Zhou Guanyu

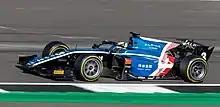
Zhou at the 2021 Silverstone Formula 2 round

Zhou entered his third F2 season staying with UNI-Virtuosi and partnering Felipe Drugovich. He took pole position in the opening round at Bahrain and converted the pole to his first feature race win in F2. The Chinese driver took another victory in the first sprint race in Monaco ahead of his team-mate Drugovich. However, after another podium in Baku, Zhou went four races without scoring points, with a brake failure and a resulting collision with Dan Ticktum in the first lap of the second race in Azerbaijan and a spin in the first sprint race at Silverstone allowing fellow academy member Oscar Piastri to take the lead in the standings. Zhou broke his duck by taking his third victory of the season in the feature race in Britain, beating out Ticktum for the victory. At the following round in Monza Zhou was able to end up on the podium twice, losing out to Théo Pourchaire and Piastri in races one and three respectively. Unfortunately for the Chinese driver, he stalled his car following a spin before the first race in Sochi and only managed to finish the feature race in sixth place, thus losing more ground to leader Piastri, who went into the penultimate round with a 36-point advantage. In Round 7 at Jeddah, he dropped to third in the standings after a spin caused by colliding with Christian Lundgaard in the first sprint race. He bounced back in the final round at Abu Dhabi, signing off his F2 career by winning the second sprint race and finishing second in the feature race. He finished the season third in the championship, having achieved 4 wins, 1 pole and 9 podiums.